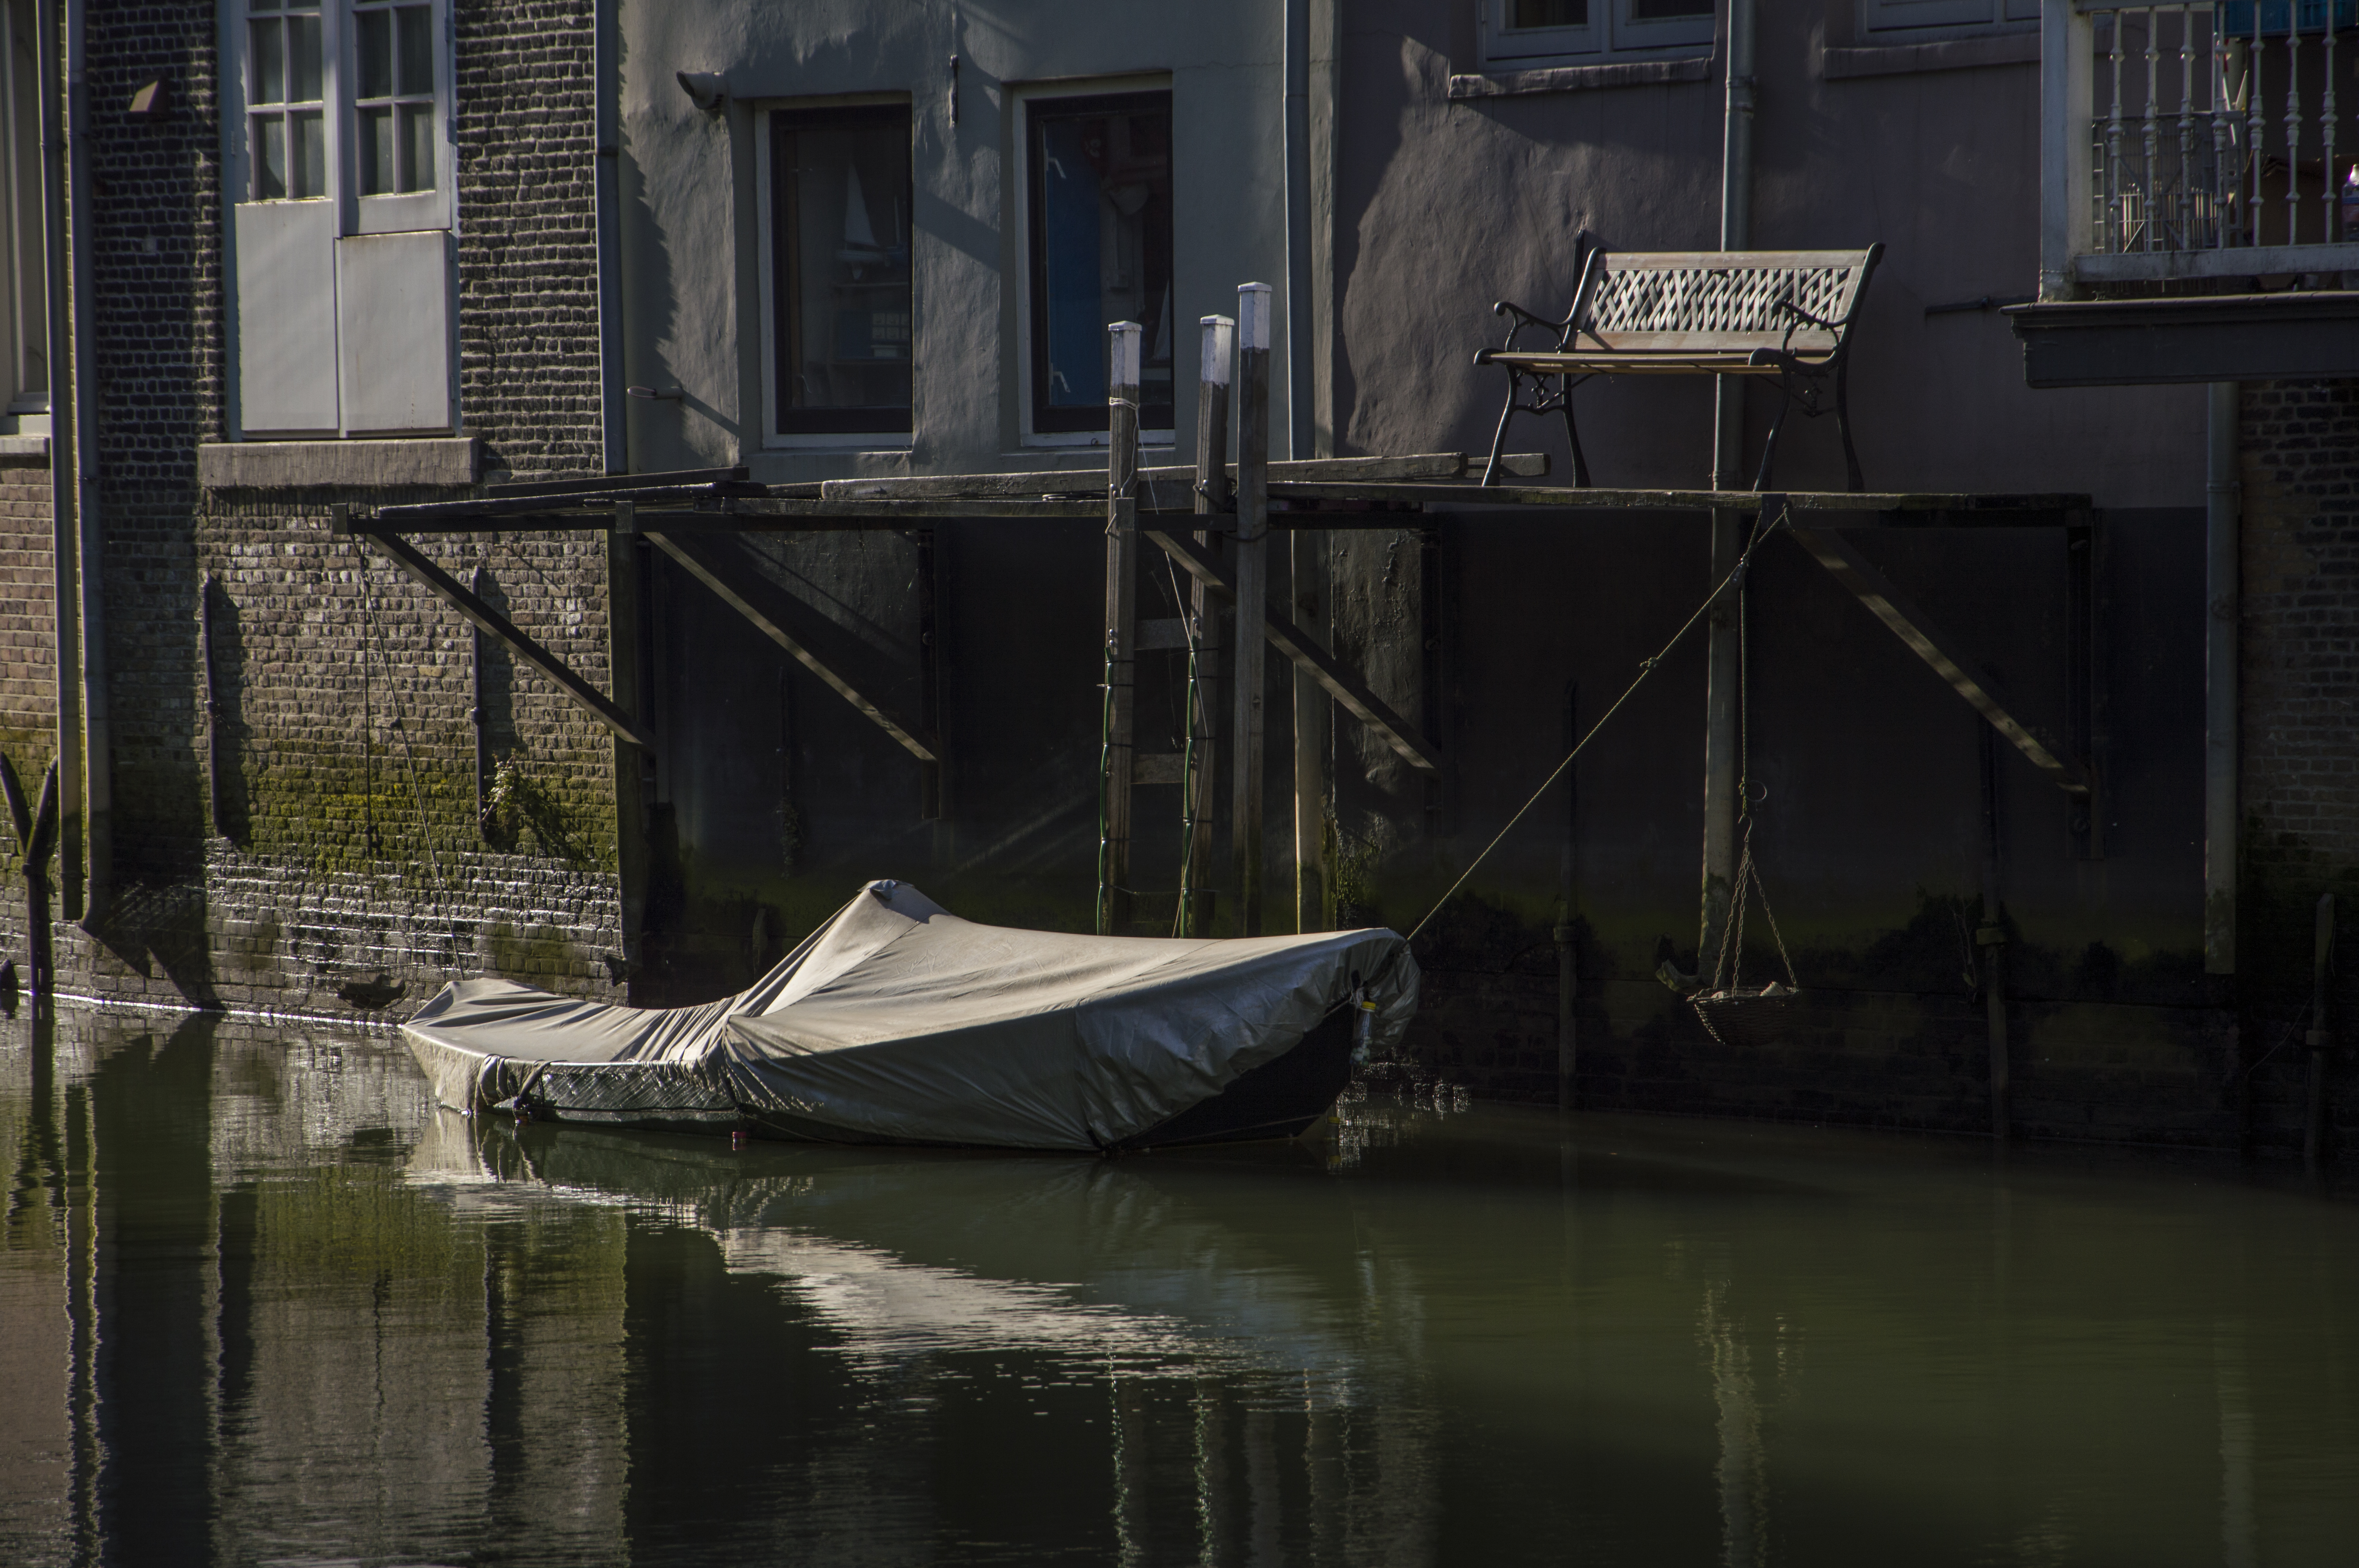
water, outdoor, architecture, boat, bench, photography, building, urban, canal, photo, boot, reflection, vehicle, relax, bottle, nikon, historic, sofa, couch, waterway, holland, nederland, netherlands, bank, dutch, outdoorphotography, picture, photograph, fotos, foto, fotografie, urbanphotography, sitzbank, paulvandevelde, pdvandevelde, padagudaloma, dordrecht, stadsfotografie, nederlandinfotos, historisch, stadswandeling, architectuur, pvdvfotografie, pdvandeveldedordrecht, diep, rondjedordt, dedordtevaer, voorstraathaven, dutchphotography, nederlandsefotografie, dutchphotogaraphy, totallydutch, fotografienederland, hollandsefotografie, fotografieholland, wijnstraat, dordtmonumenteel, fotosdordrecht, fotosvandordrecht, erfgoedcentrumdiep, openmonumentendag, fotovandeweek, dordrechtmonumenteel, fluisterboot, balkon, mand, hangingbasket, glassballs, steiger, knikkers, kanapee